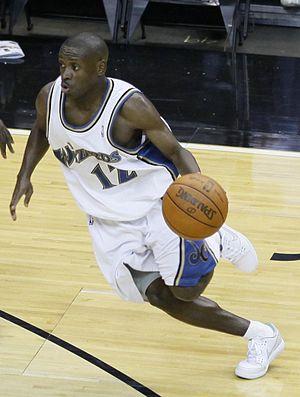
Le Trophée Frances Pomeroy Naismith est une distinction annuelle du basket-ball universitaire américain.